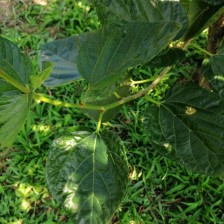
Variety: BlackOodTurkey